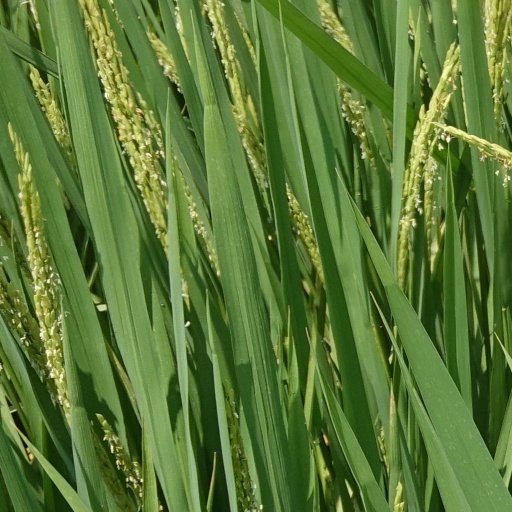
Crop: rice